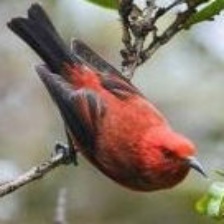
Species: APAPANE
Scientific name: HIMATIONE SANGUINEA